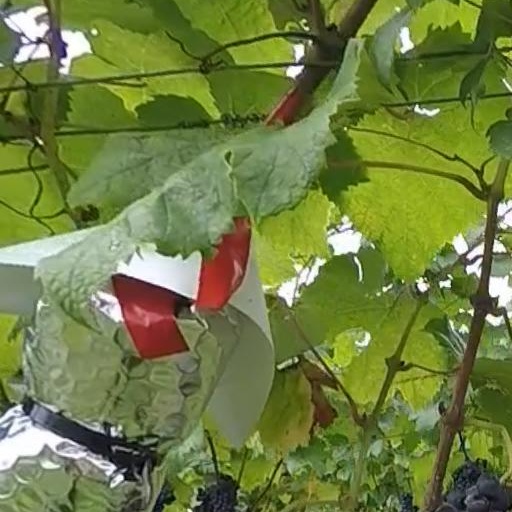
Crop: grape